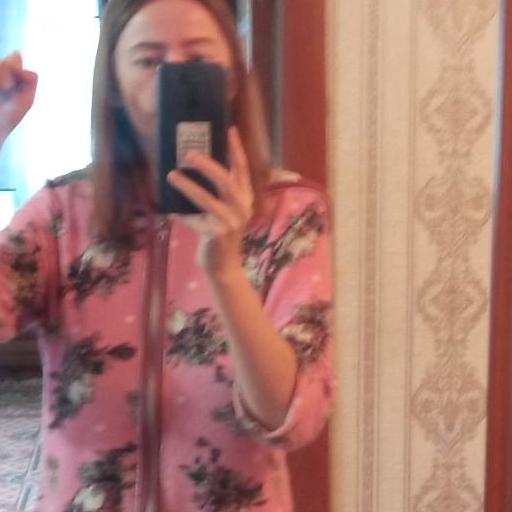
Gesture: no_gesture